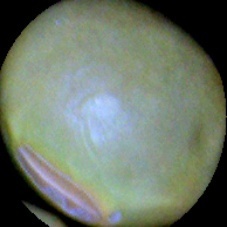
Label: Immature